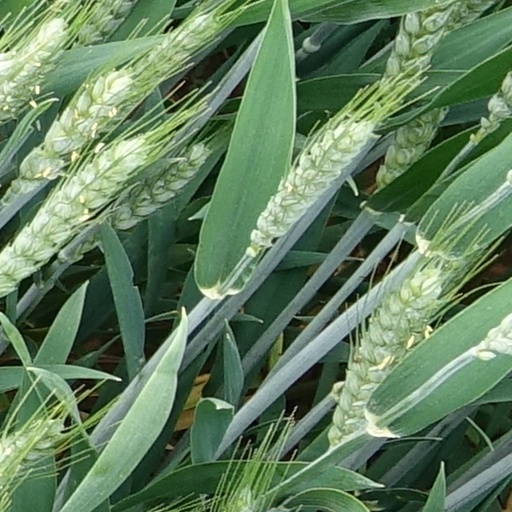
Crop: wheat